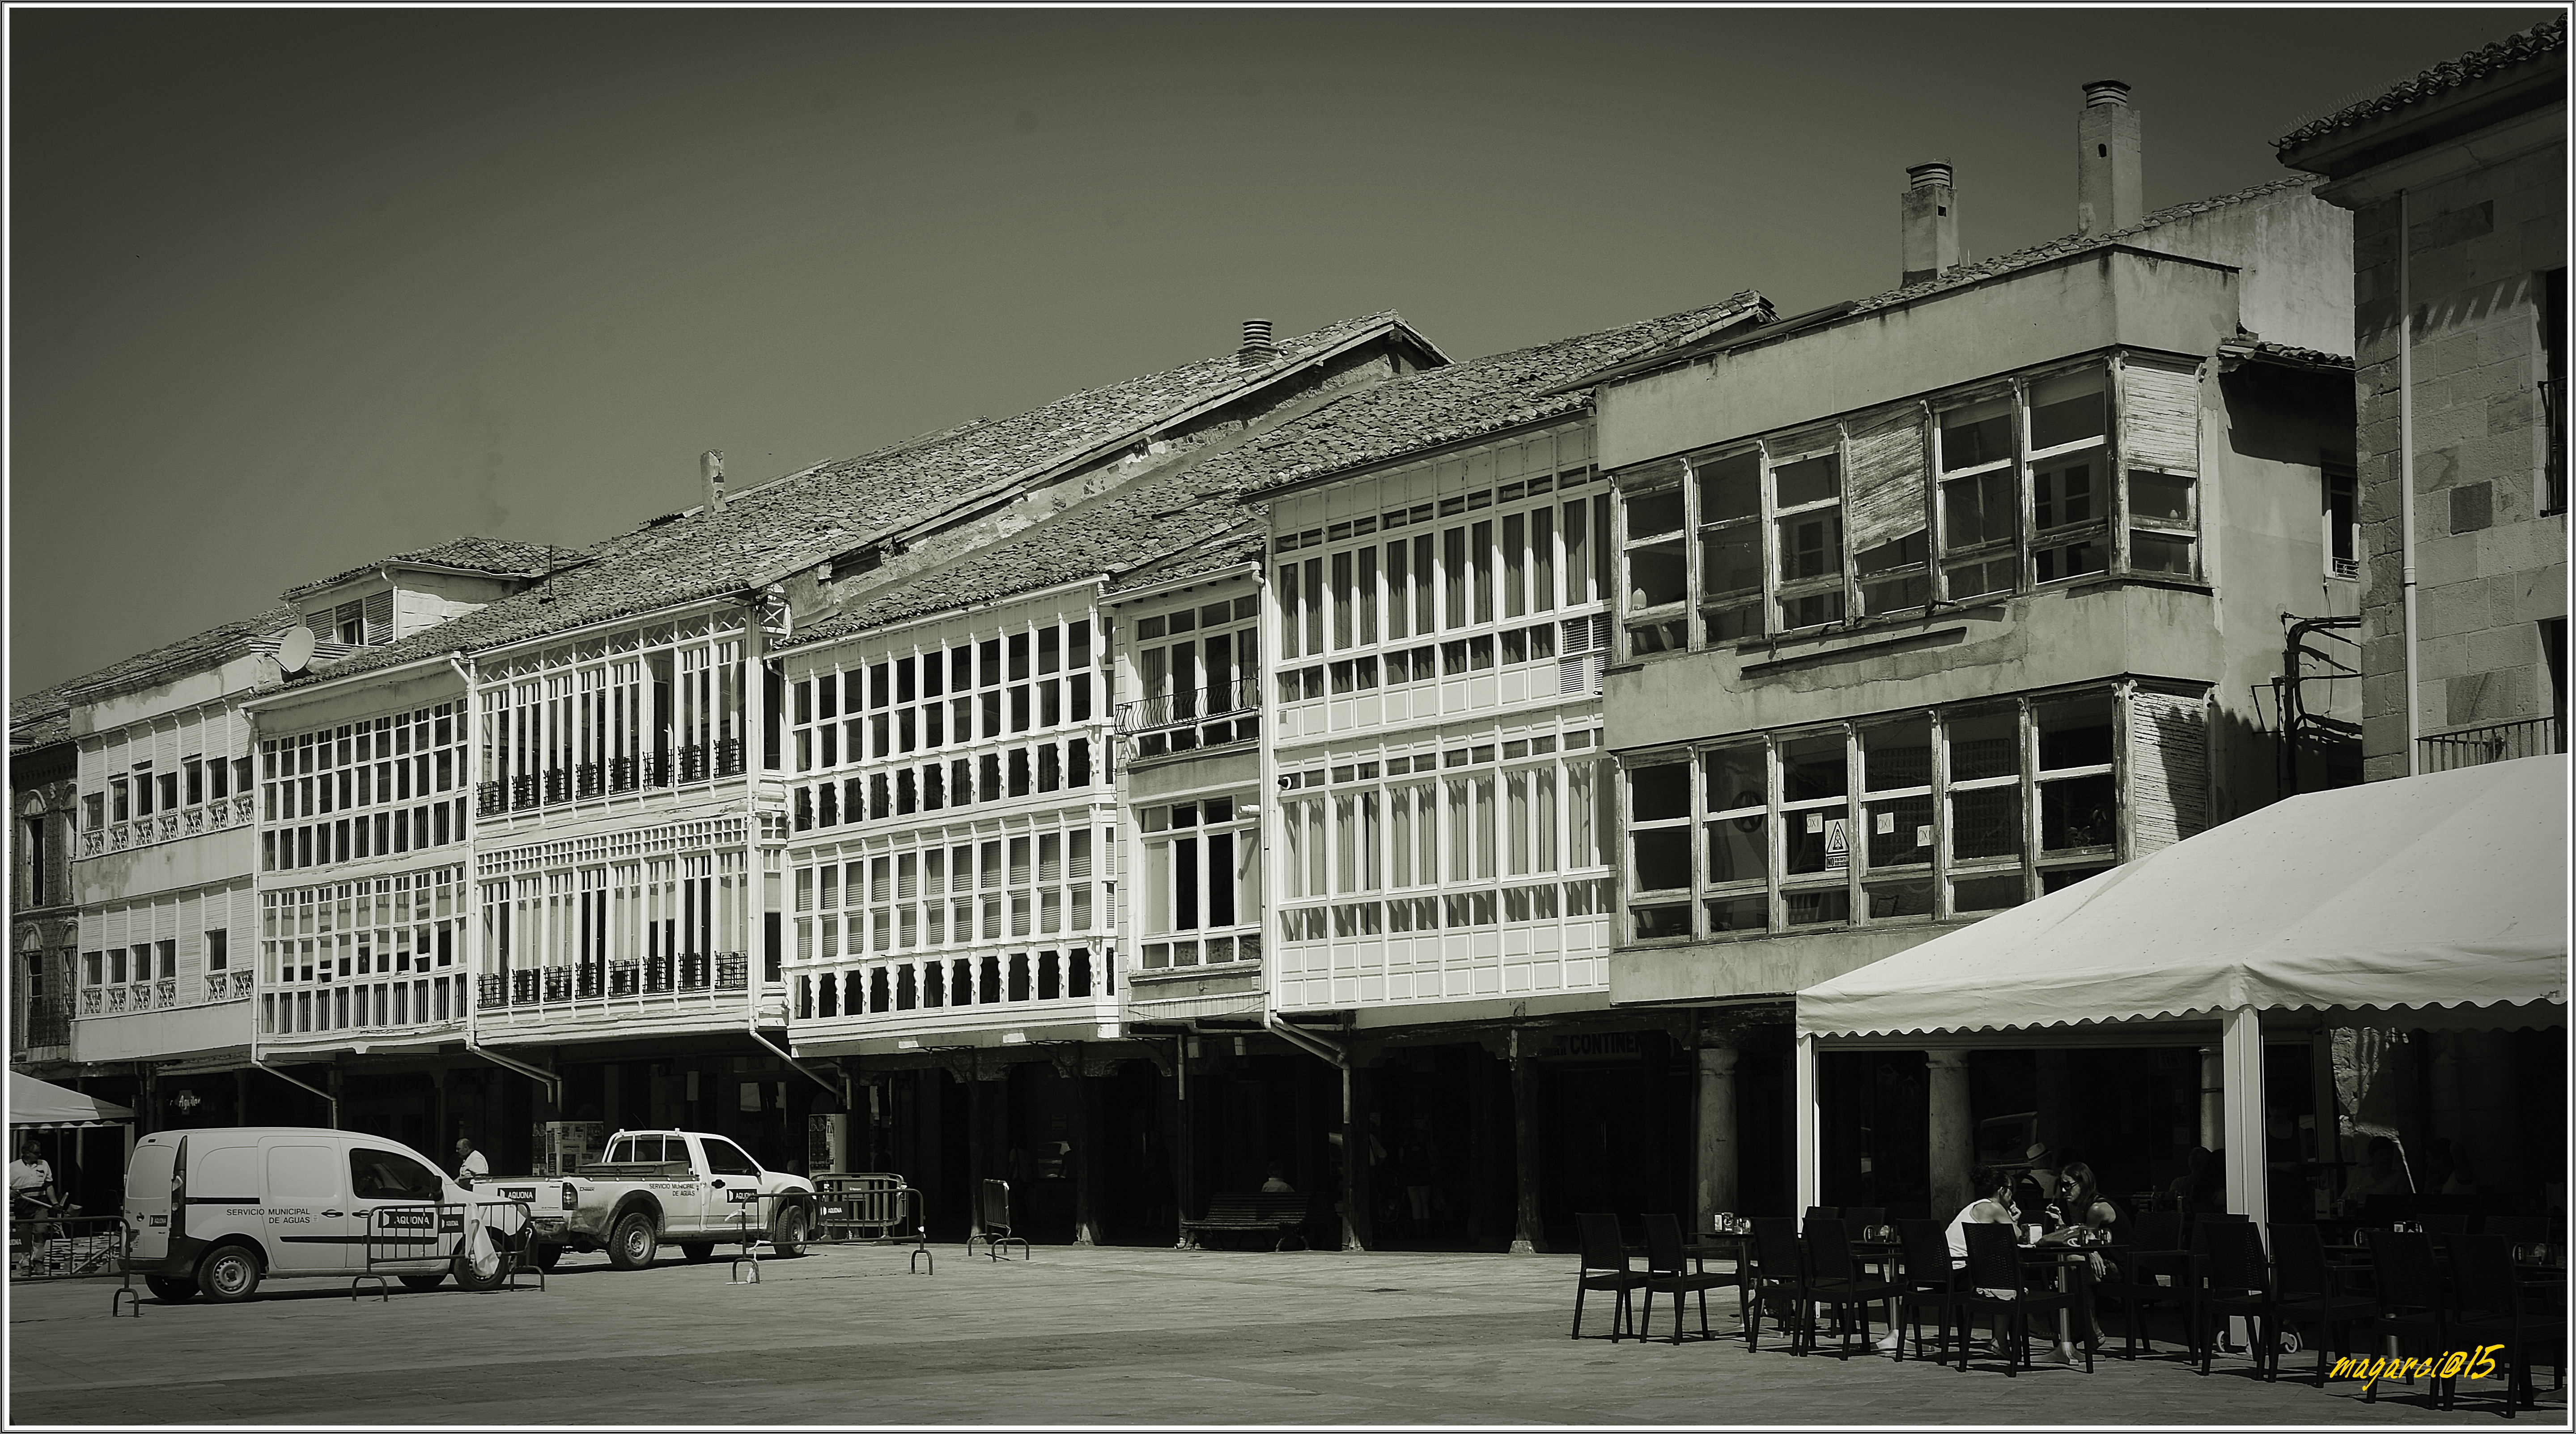
black and white, architecture, road, street, house, city, cityscape, monochrome, history, verano2015, shape, urban area, monochrome photography, human settlement